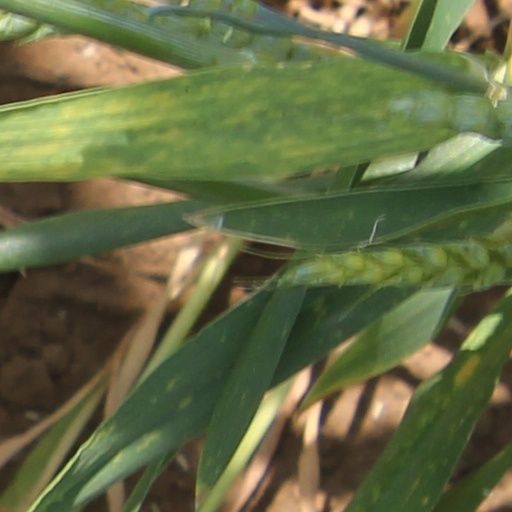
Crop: wheat